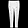
Label: Trouser